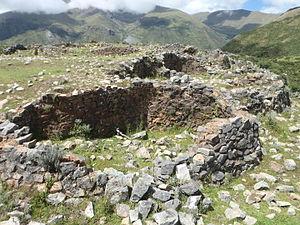
Yanaca est un groupe de ruines pré-incas situé au Pérou, dans la région d’Apurimac, dans le distric de Yanaca. Tunay Kassa est l’un de ces anciens villages, situé à 4 km du village actuel de Yanaca. Cette photo représente des maisons de Tunay. Español: Yanaca es un grupo de antiguas ciudades pre-incas situado en Perú en el departamento de Apurimac, provincia de Aymaraes, distrito de Yanaca. Tunay Kassa es uno estos pueblos ancianos, esta ubicada a 4 kilómetros al Sur Este del pueblo de Yanaca. Esta foto representa unas casas de Tunay Kassa.
Situées au sommet de la montagne de Tunay Kassa, à 3 500 m d'altitude, à 4 km au sud-est de Yanaca, les ruines de Tunay Kassa sont les plus connues de Yanaca. Ces ruines montrent l'existence d'une ancienne ville assez importante. Tunay Kassa fait partie du groupe archéologique de Yanaca.